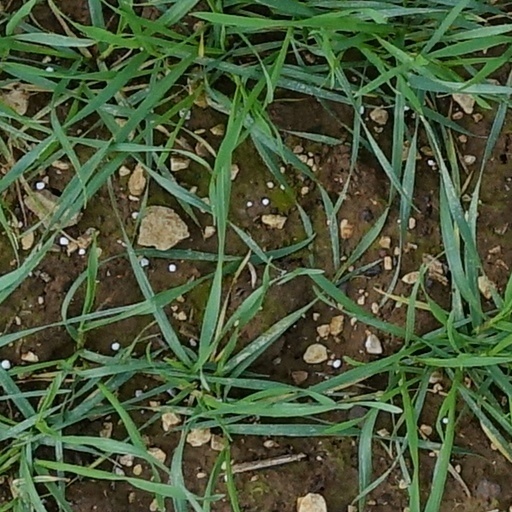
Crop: wheat